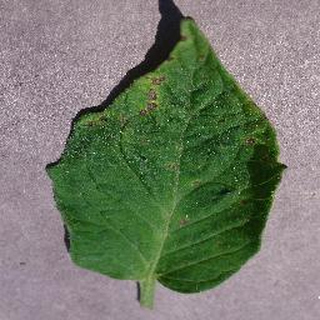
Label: tomato_septoria_leaf_spot